Qutb ud-Din Aibak

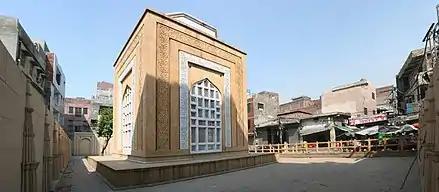
Tomb of Qutb al-Din Aibak (renovated in 1970) in Anarkali Bazaar in Lahore.

"Tajul-Ma'asir", a contemporary chronicle by Hasan Nizami, suggests that Muhammad Ghori appointed Aibak as his representative in India after his victory at Tarain. Hasan Nizami also states that the "iyalat" (governorship) of Kuhram and Samana was entrusted to Aibak.